Ayudha Puja

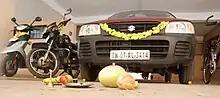
Veneration of vehicles as part of Ayudha Puja

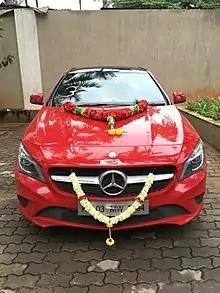
An imported car decorated for the Puja

The tools and all implements of vocation are first cleaned. All the tools, machines, vehicles and other devices are then painted or well polished after which they are smeared with turmeric paste, sandalwood paste (in the form of a tilakam (insignia or mark) and kumkumam (vermillion). Then, in the evening, previous to the puja day, they are placed on an earmarked platform and decorated with flowers. In the case of weapons of war, they are also cleaned, bedecked with flowers and tilak and placed in a line, adjacent to a wall. On the morning of the puja that is on the Navami day, they are all worshipped along with the images of Saraswati, Lakshmi, and Parvati. Books and musical instruments are also placed on the pedestal for veneration. On the day of the puja, these are not to be disturbed. The day is spent in veneration and contemplation.